Rosanna Raymond

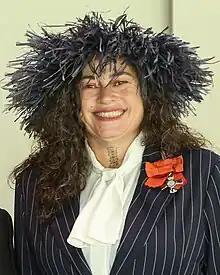
Raymond in 2023

Rosanna Marie Raymond (born 1967) is a New Zealand artist, poet, and cultural commentator. Raymond was recognised for "Pasifika artists practicing contemporary and heritage art forms in Aotearoa," winning the Senior Pacific Artist Award Winner of 2018, at the Arts Pasifika Awards through Creative New Zealand.